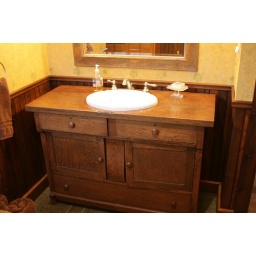
Antique sink in the upstairs bathroom